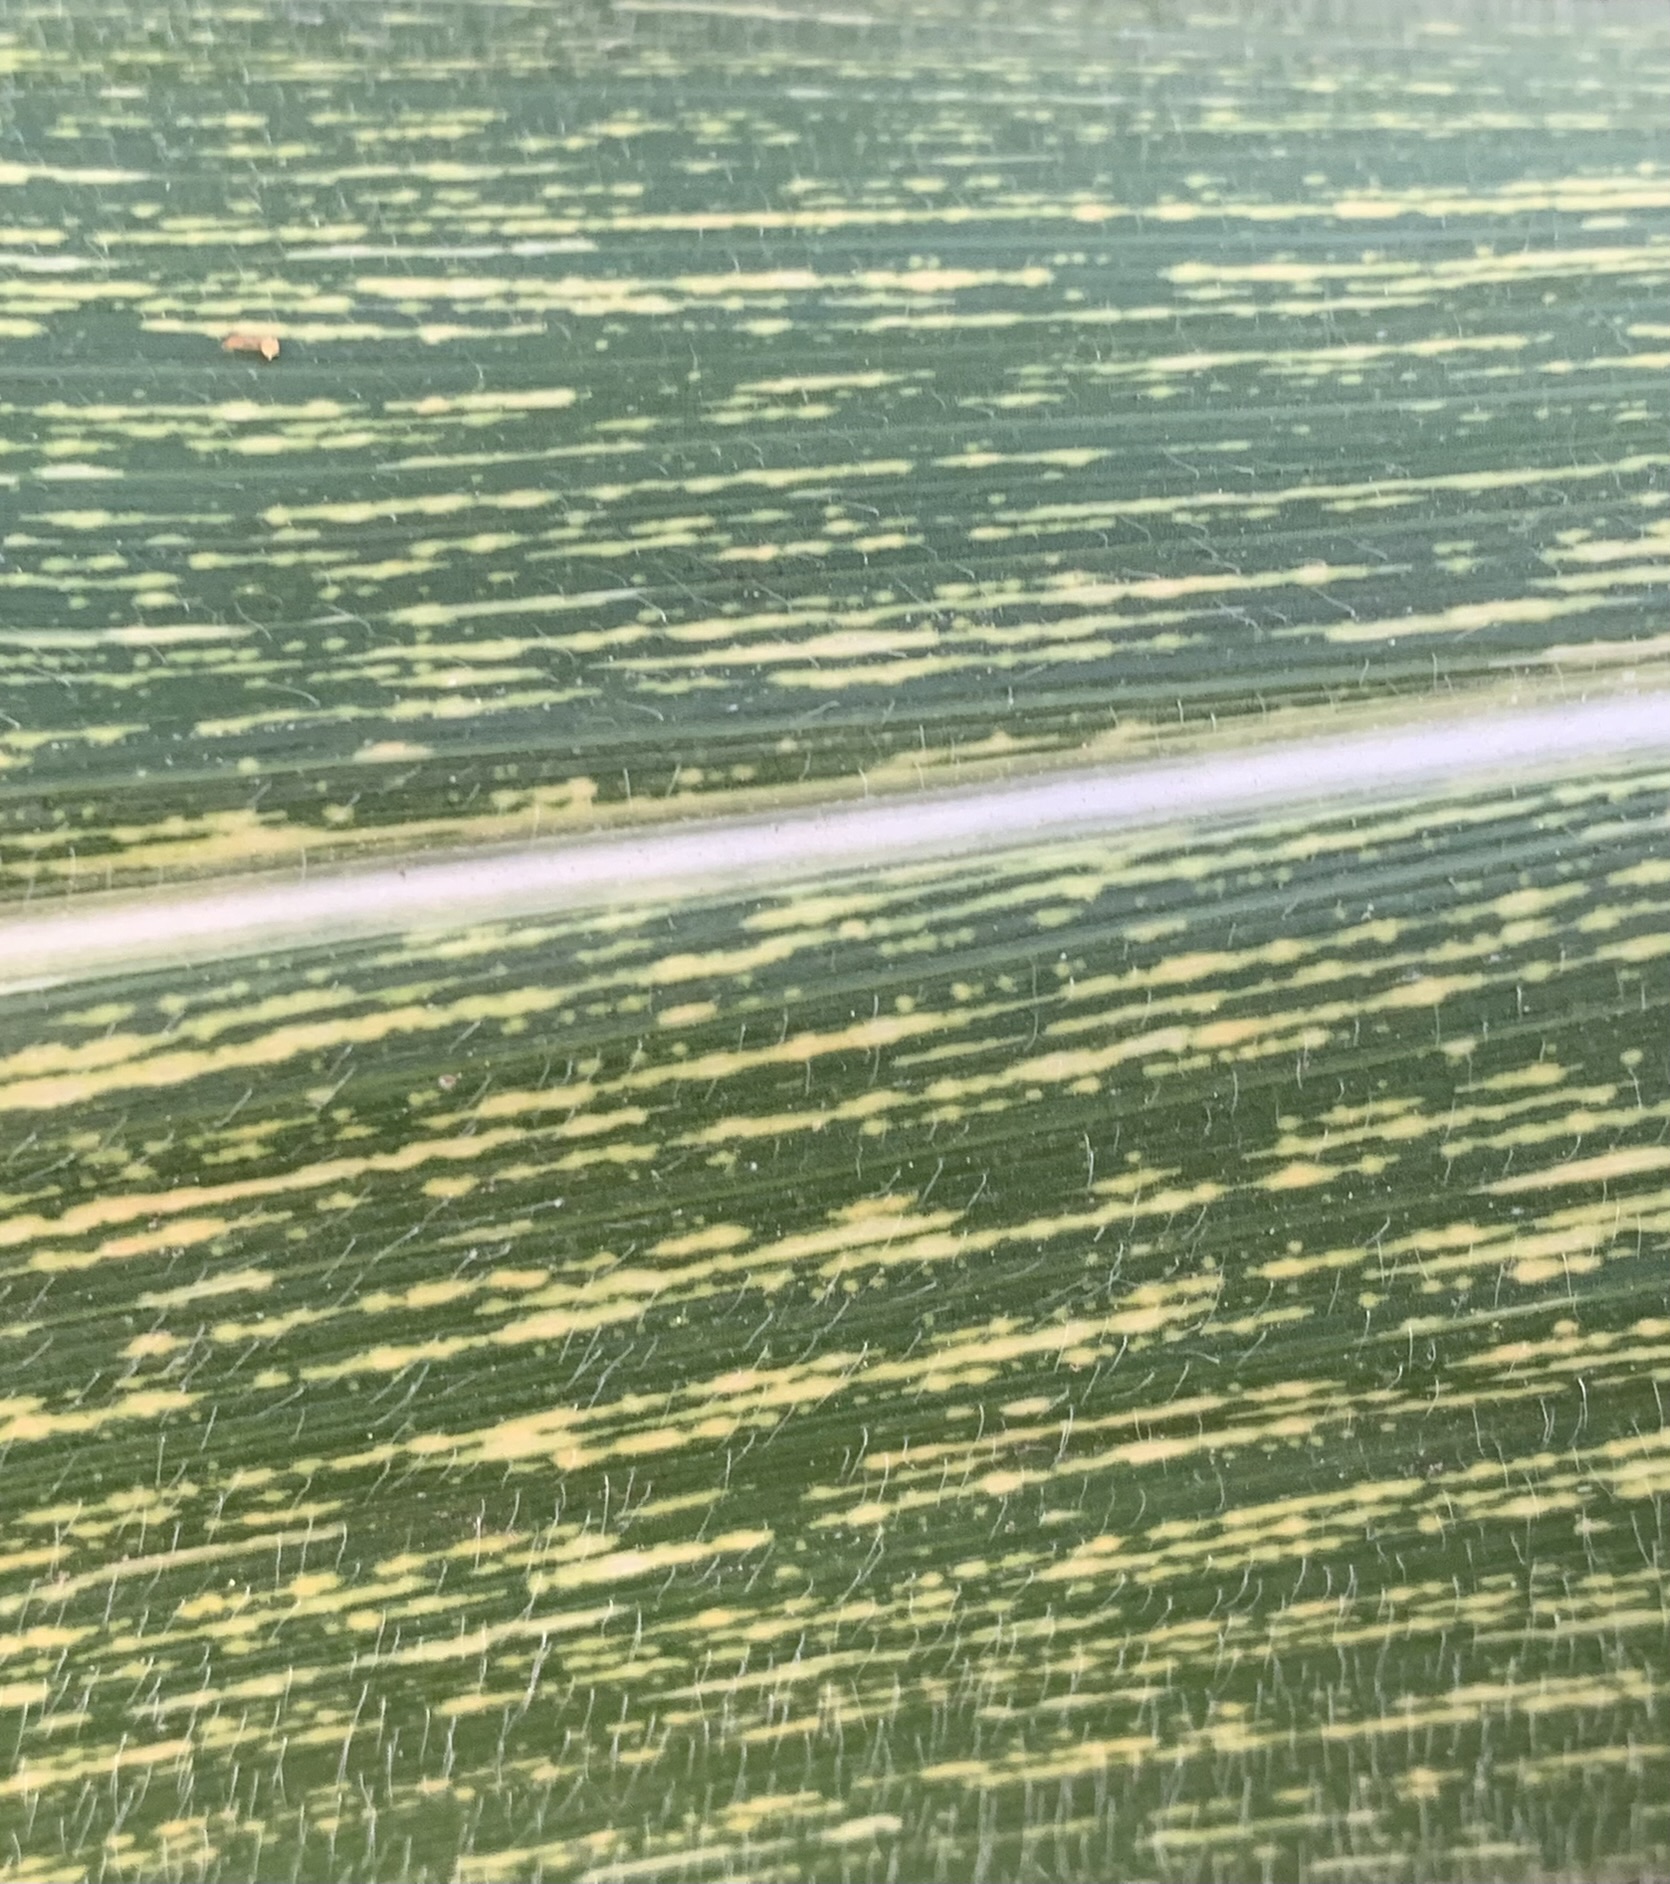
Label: MSV